Dick Padden

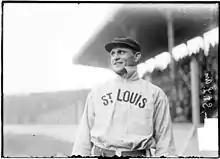
Padden in South Side Park, Chicago in 1905

Richard Joseph Padden (September 17, 1870 – October 31, 1922), nicknamed "Brains", was an American professional baseball player, born in Wheeling, West Virginia, who played mainly as a second baseman in Major League Baseball for nine seasons from to .